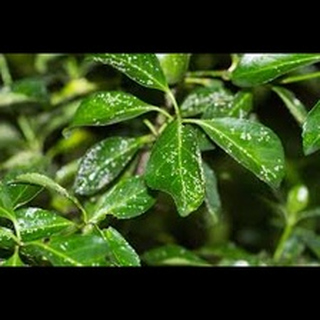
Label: wheat_mite